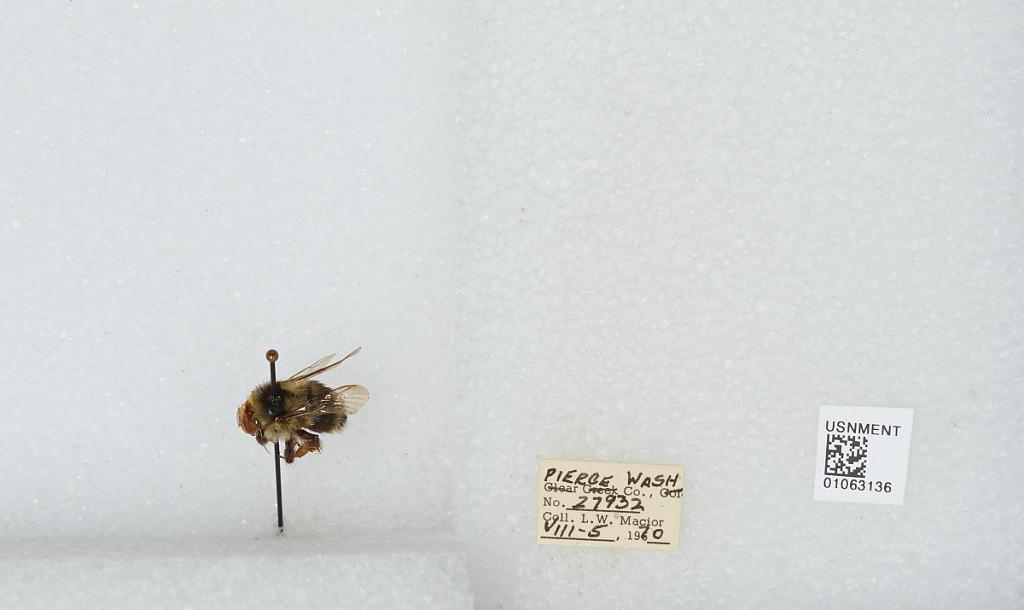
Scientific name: Bombus bifarius nearcticus
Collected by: L. Macior
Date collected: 1970-8-5
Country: United States
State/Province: Washington
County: Pierce
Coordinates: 47.05, -122.12